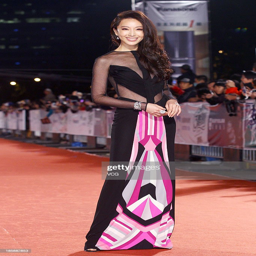
actor attends the red carpet of award .